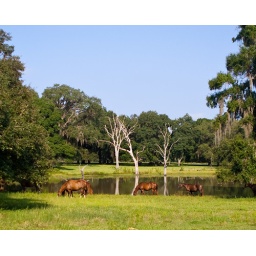
Horses eating grass by a small pond. Just driving down the road and seen this, had to take a pic.